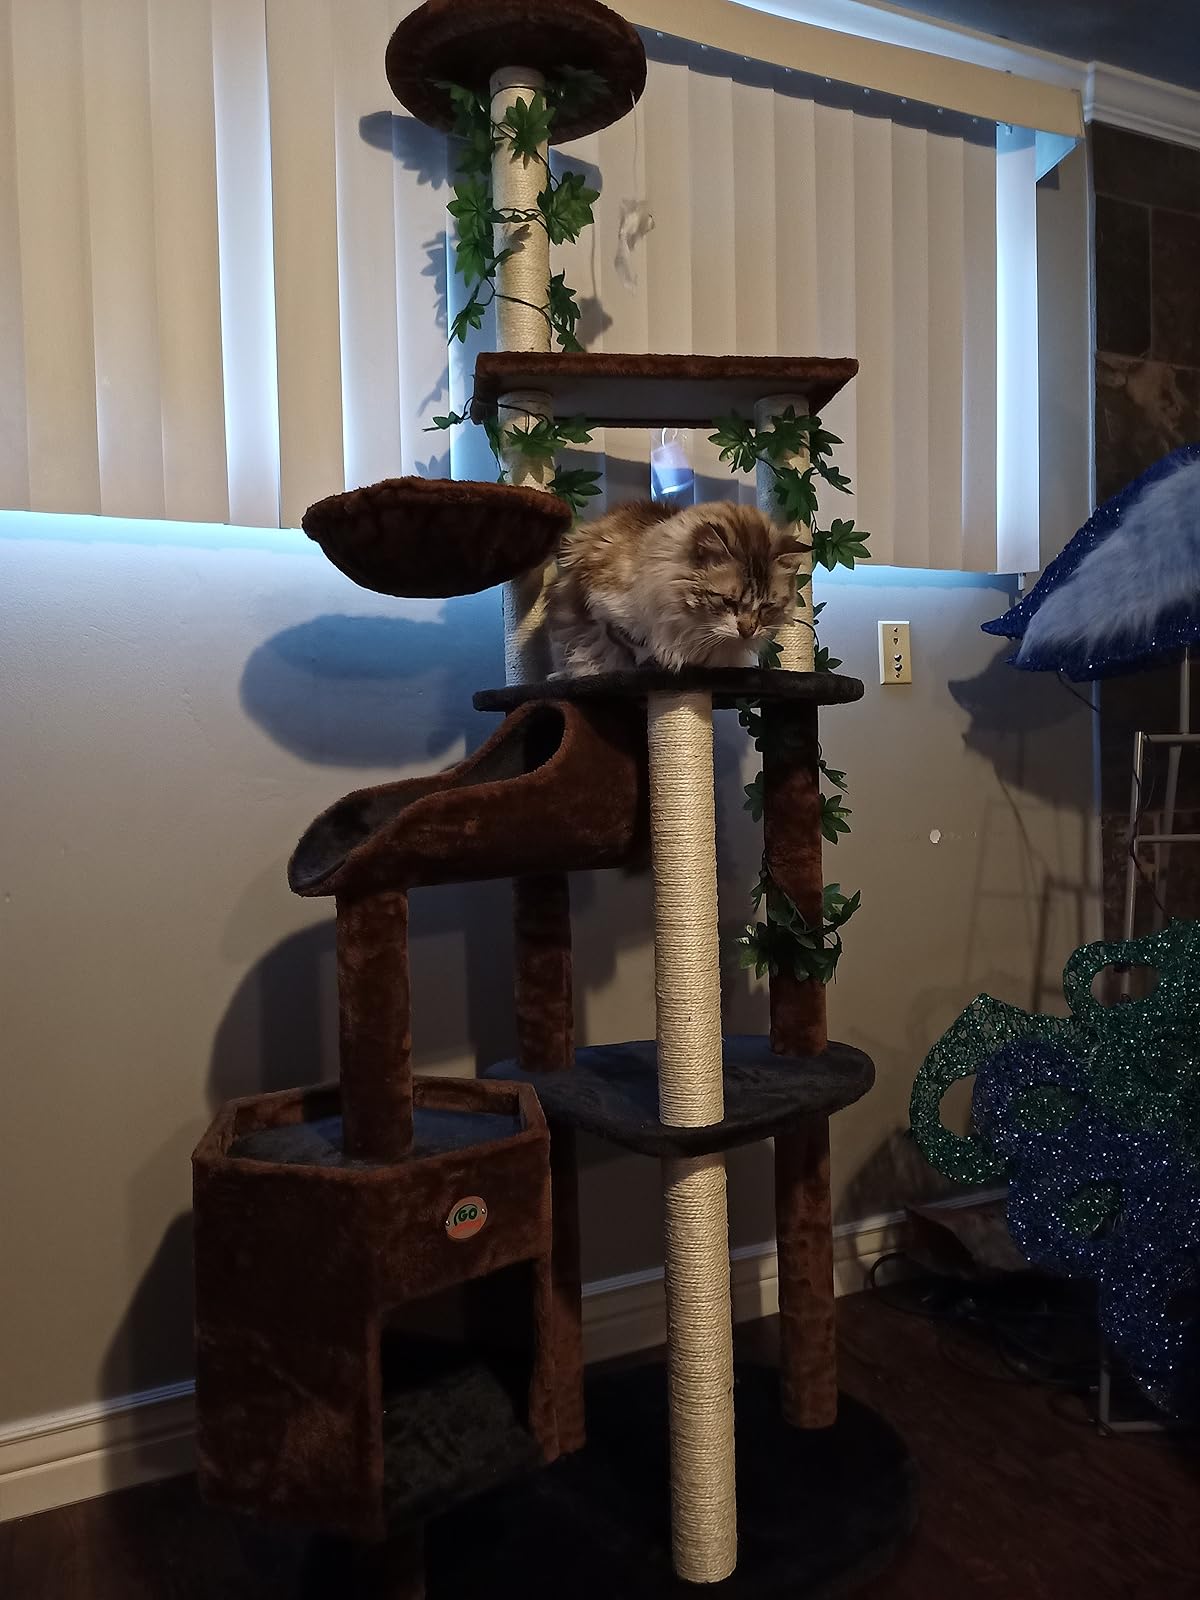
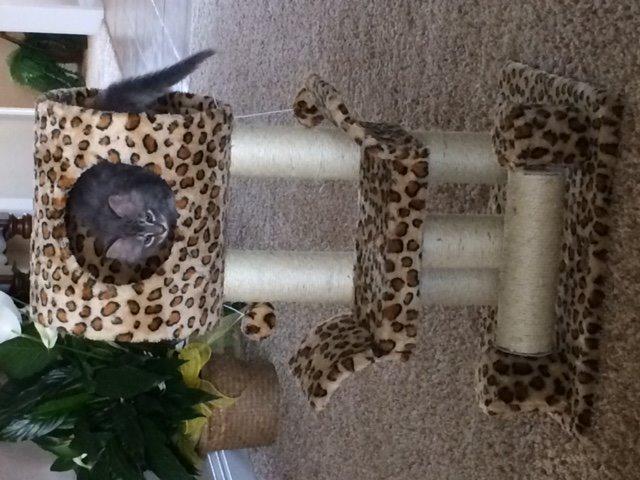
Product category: items_cat tree
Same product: no